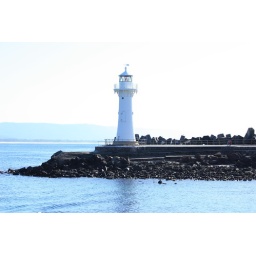
Looking North nor west standing near boat ramp.